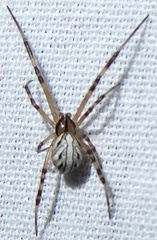
Species: Lactrodectus_hesperus